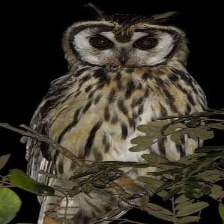
Species: STRIPED OWL
Scientific name: ASIO CLAMATOR
ImageNet parent category: great_grey_owl